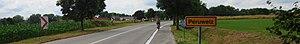
Vue panoramique de Péruwelz
Péruwelz est une ville francophone de Belgique située en Région wallonne dans la province de Hainaut.